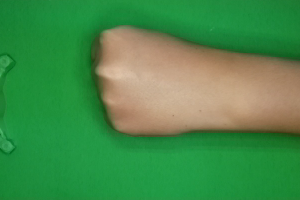
Label: rock